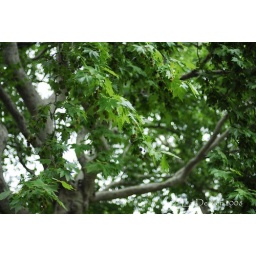
Just a ground shot of your standard tree in a typical London park...